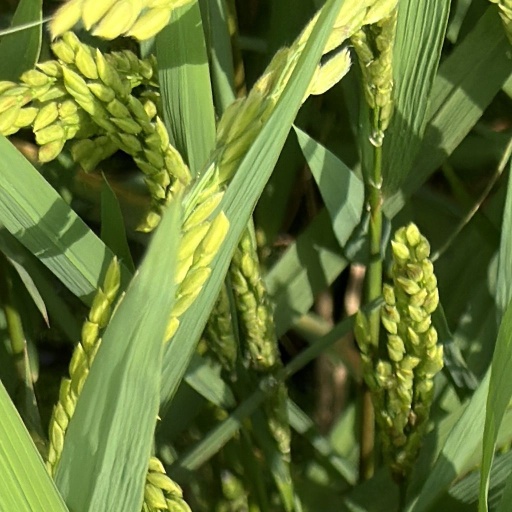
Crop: rice